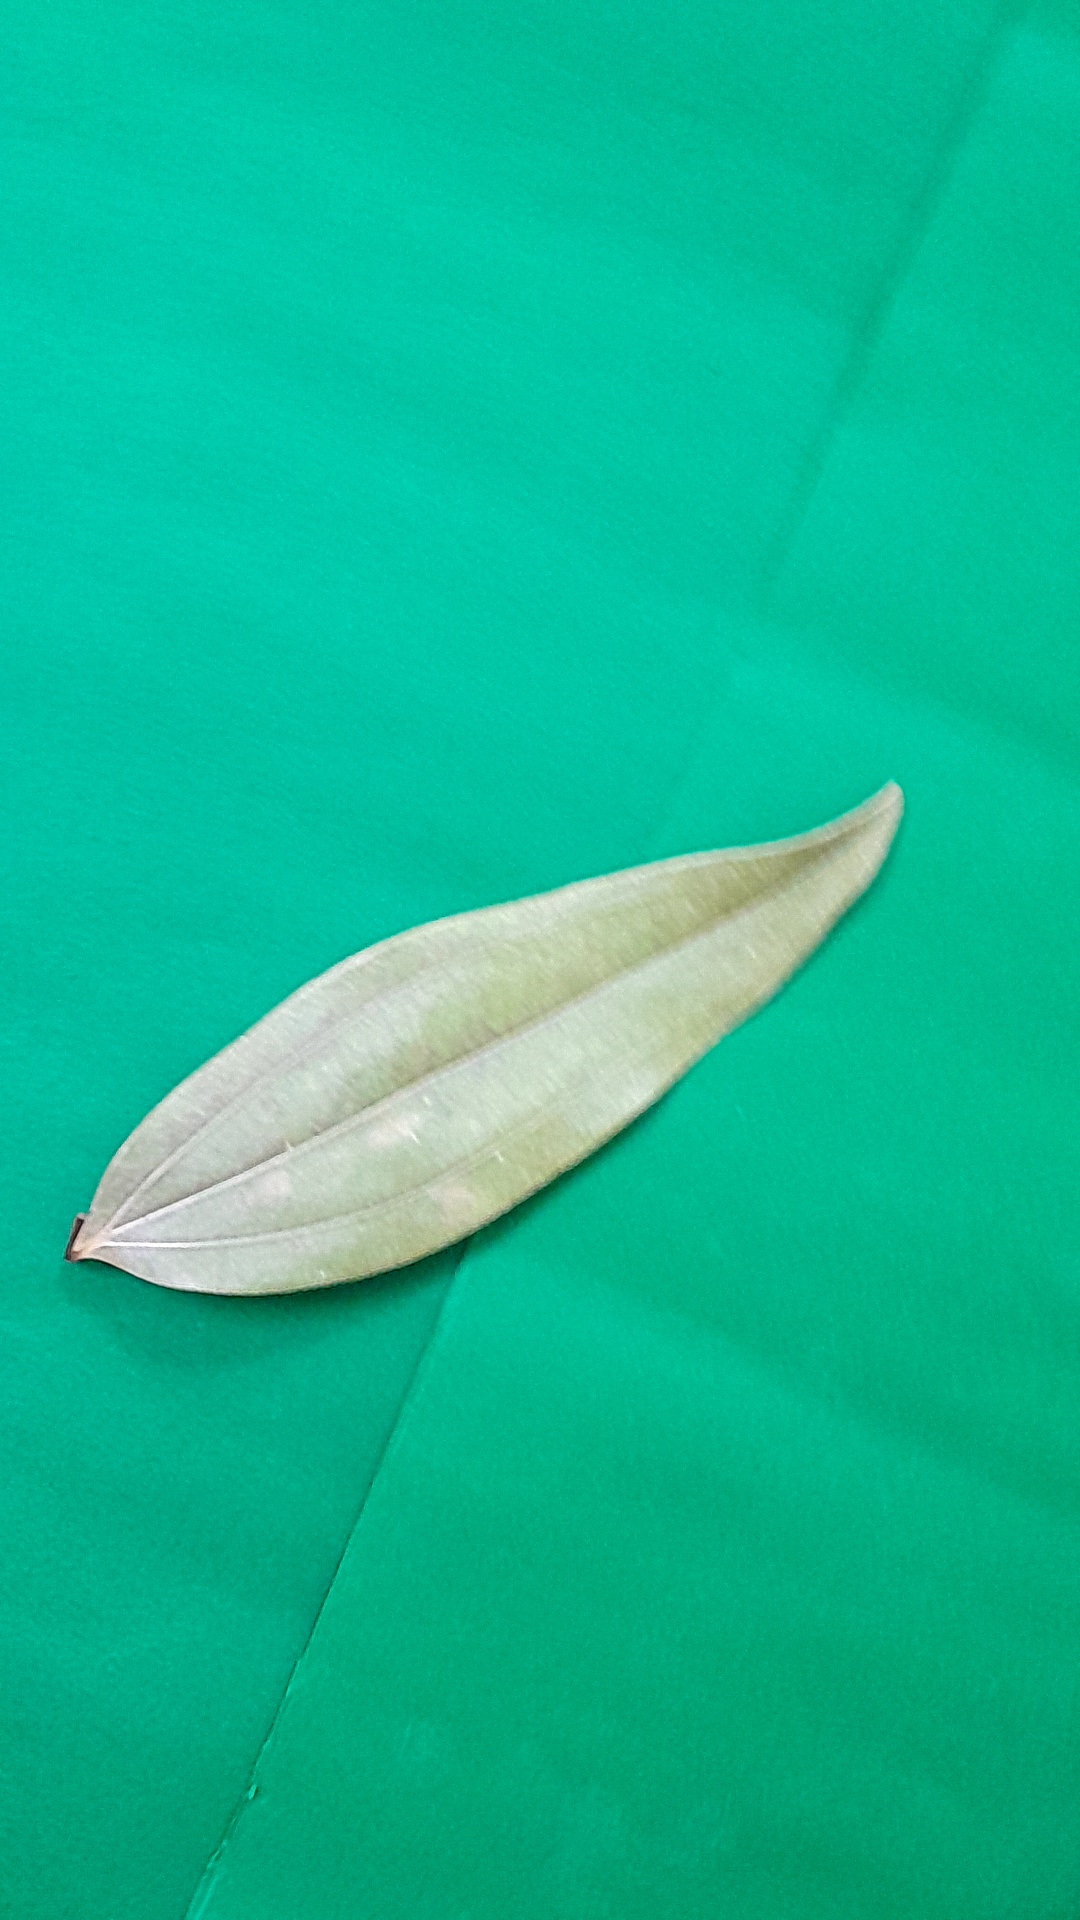
Label: Dry Leaf